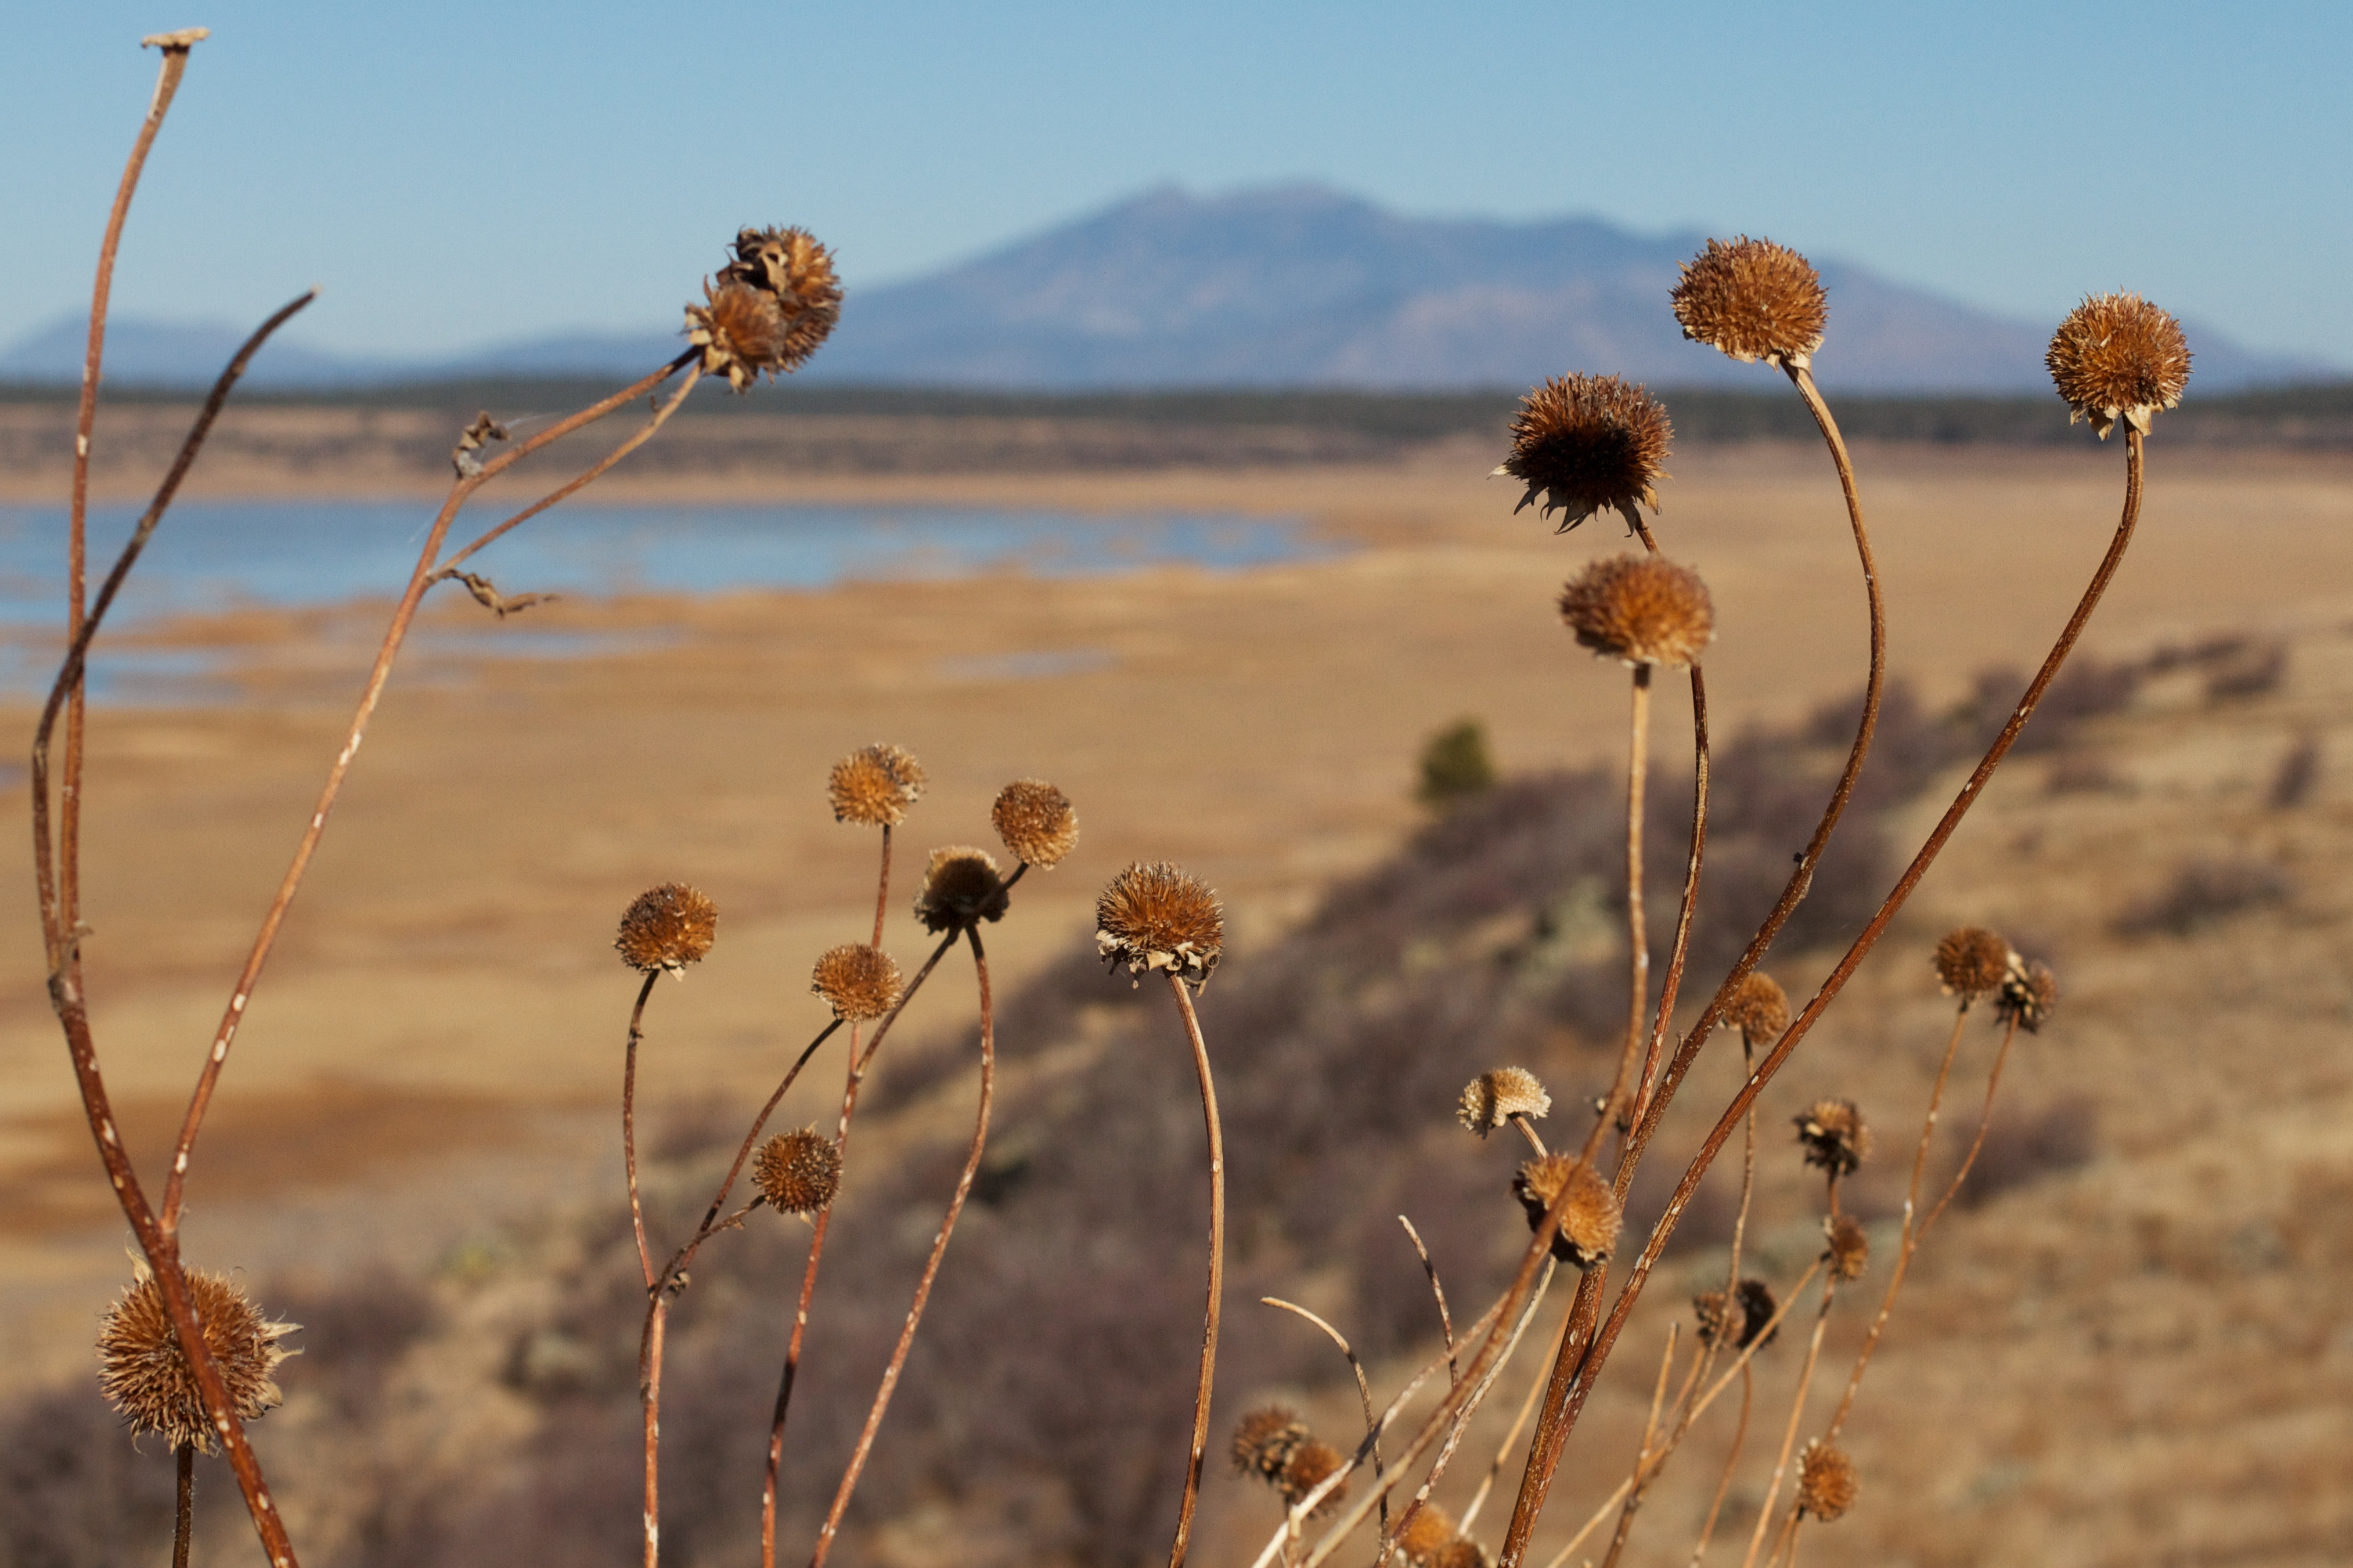
landscape, tree, nature, grass, sand, horizon, plant, sunset, field, prairie, sunlight, morning, leaf, flower, autumn, agriculture, flora, season, savanna, wildflower, cool image, grassland, wetland, habitat, steppe, rural area, natural environment, grass family